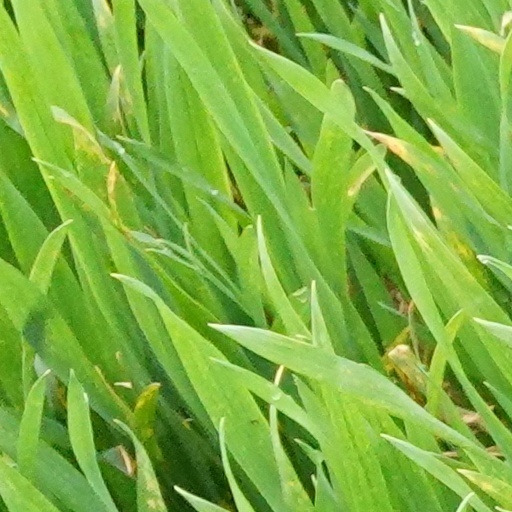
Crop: wheat